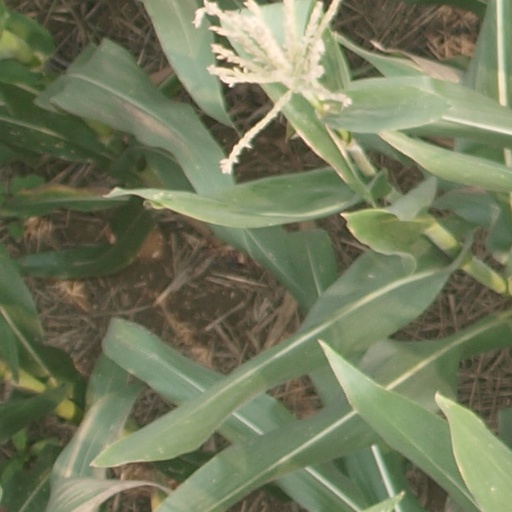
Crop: maize; corn